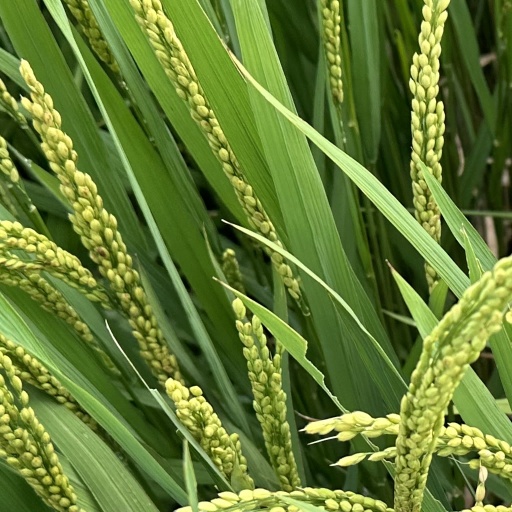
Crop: rice